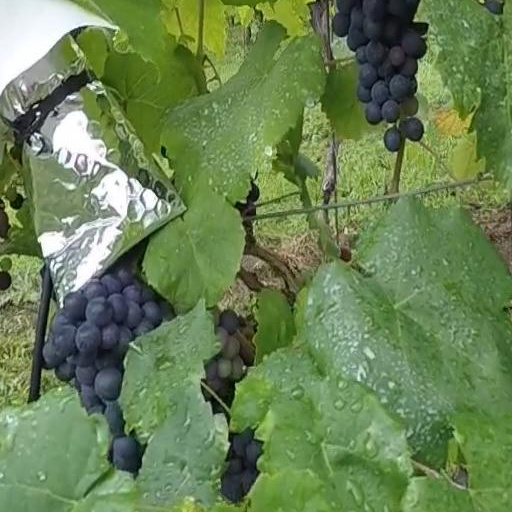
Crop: grape